Tewdrig

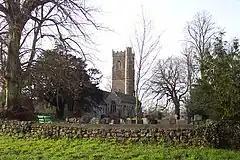
The Church of St. Tewdric at Mathern

There is a minor hagiographic element in this story from the "Book of Llandaff". On returning to secular service due to military necessity, Tewdrig is given the prophecy that he will be successful but will be mortally wounded; that a vehicle pulled by two stags, yoked, will appear and carry him towards his destination of Ynys Echni, but that he will die in peace three days after the battle. Wherever the stags halted, fountains gushed forth, but as they approached the Severn the wagon was broken, a very clear stream gushed forth and here Tewdric died.